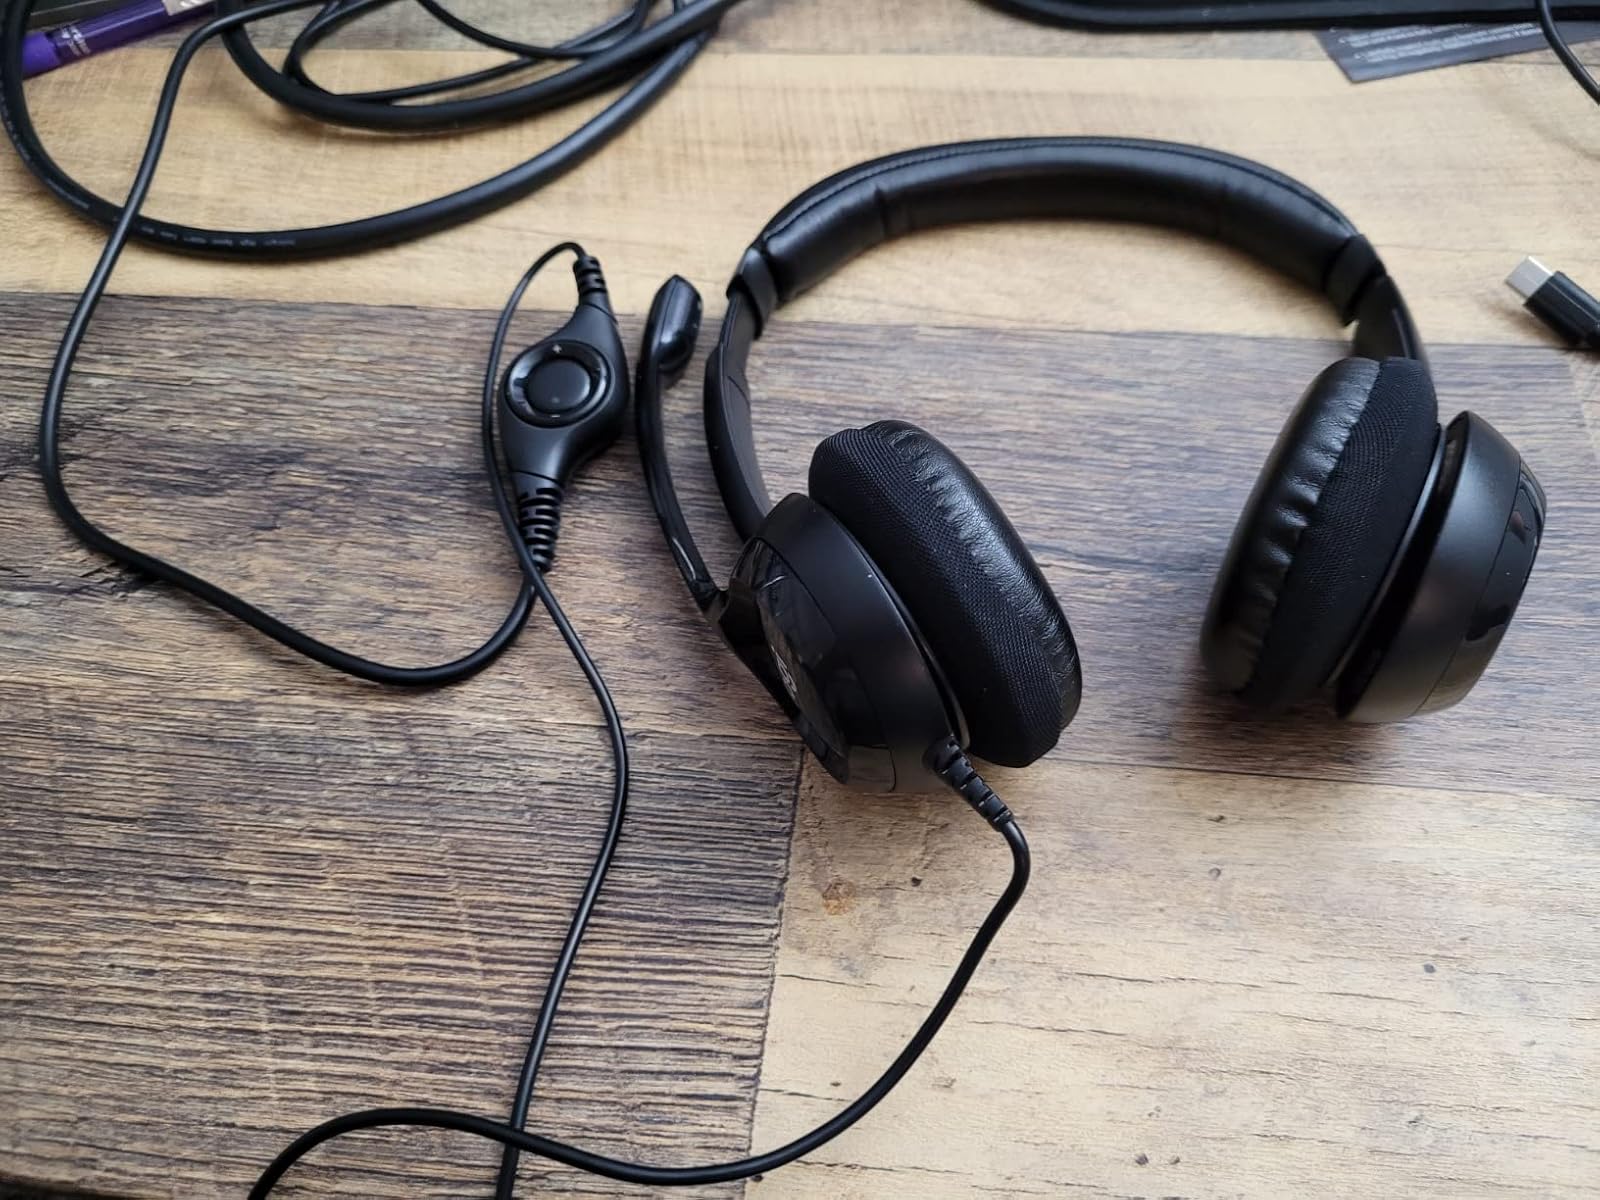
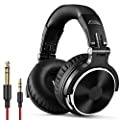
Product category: headphones
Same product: no